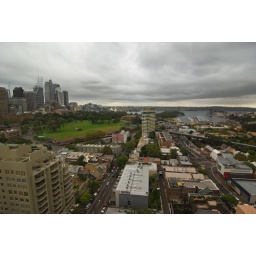
The View from the 19th floor window of the room that I stayed in at the Bayview Boulevard Hotel in William Street